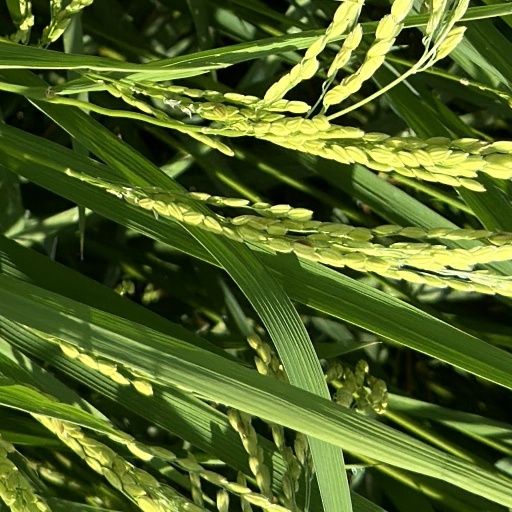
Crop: rice